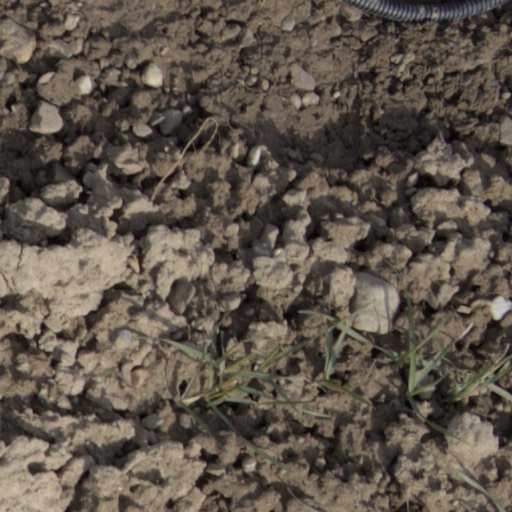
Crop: wheat